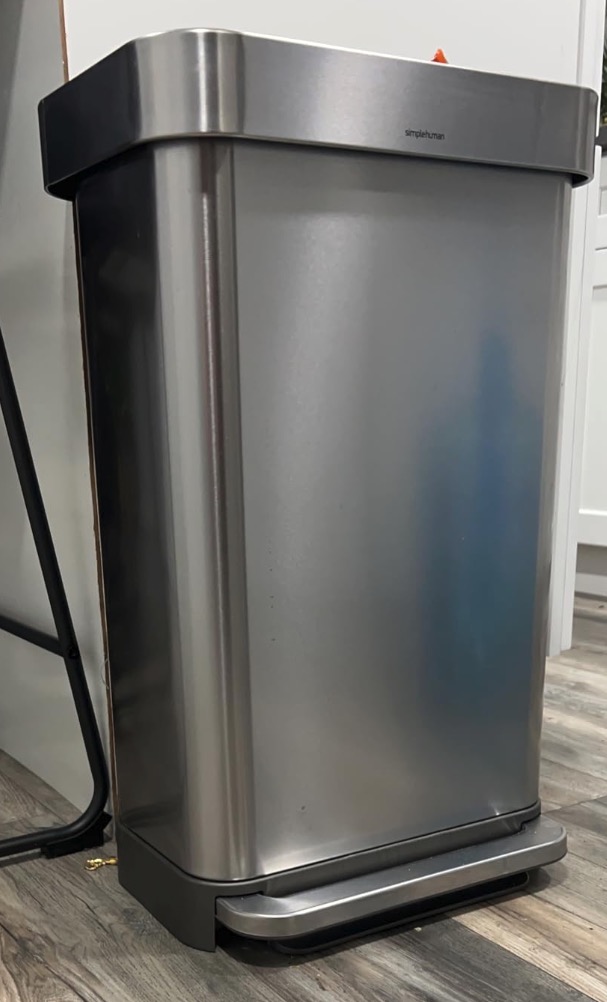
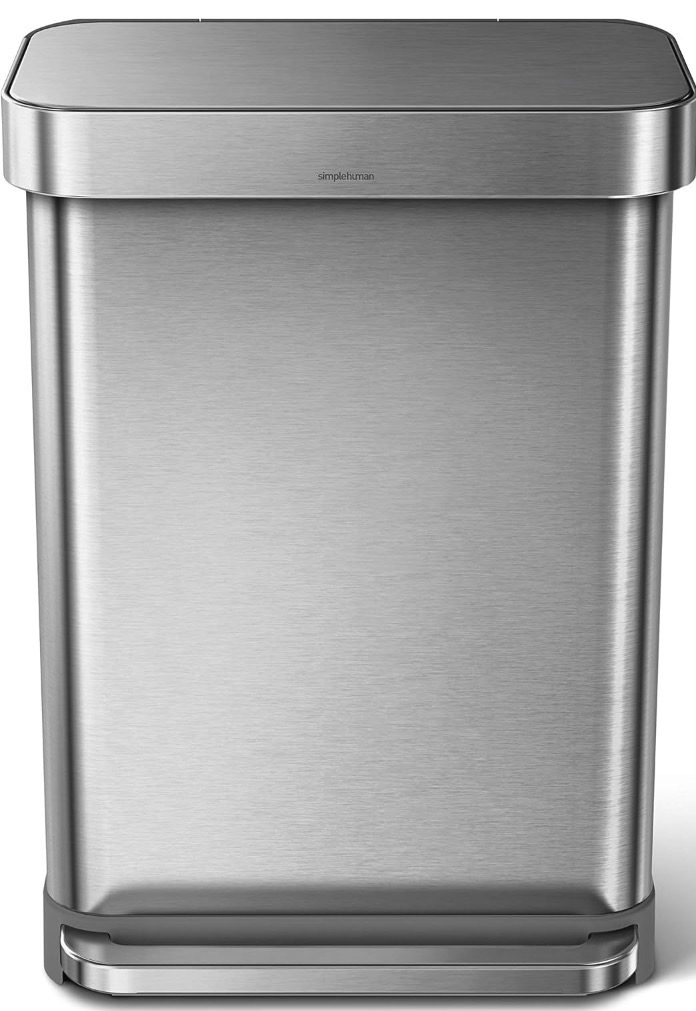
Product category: misc
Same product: yes